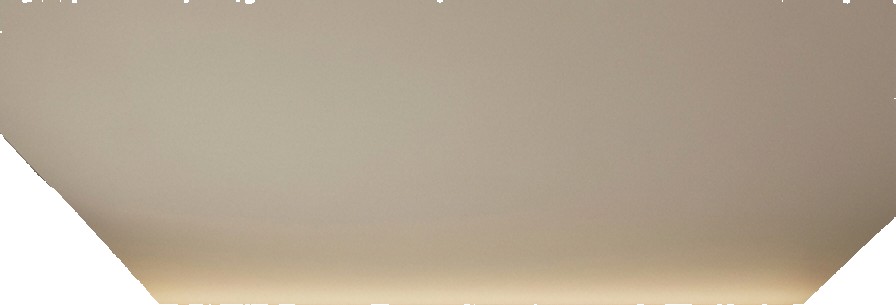
Surface category: ceiling